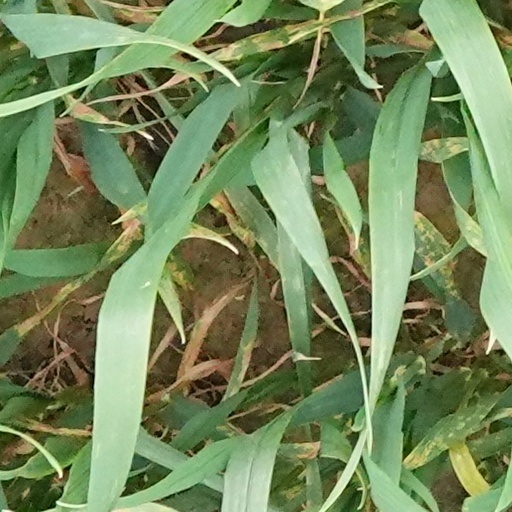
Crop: wheat